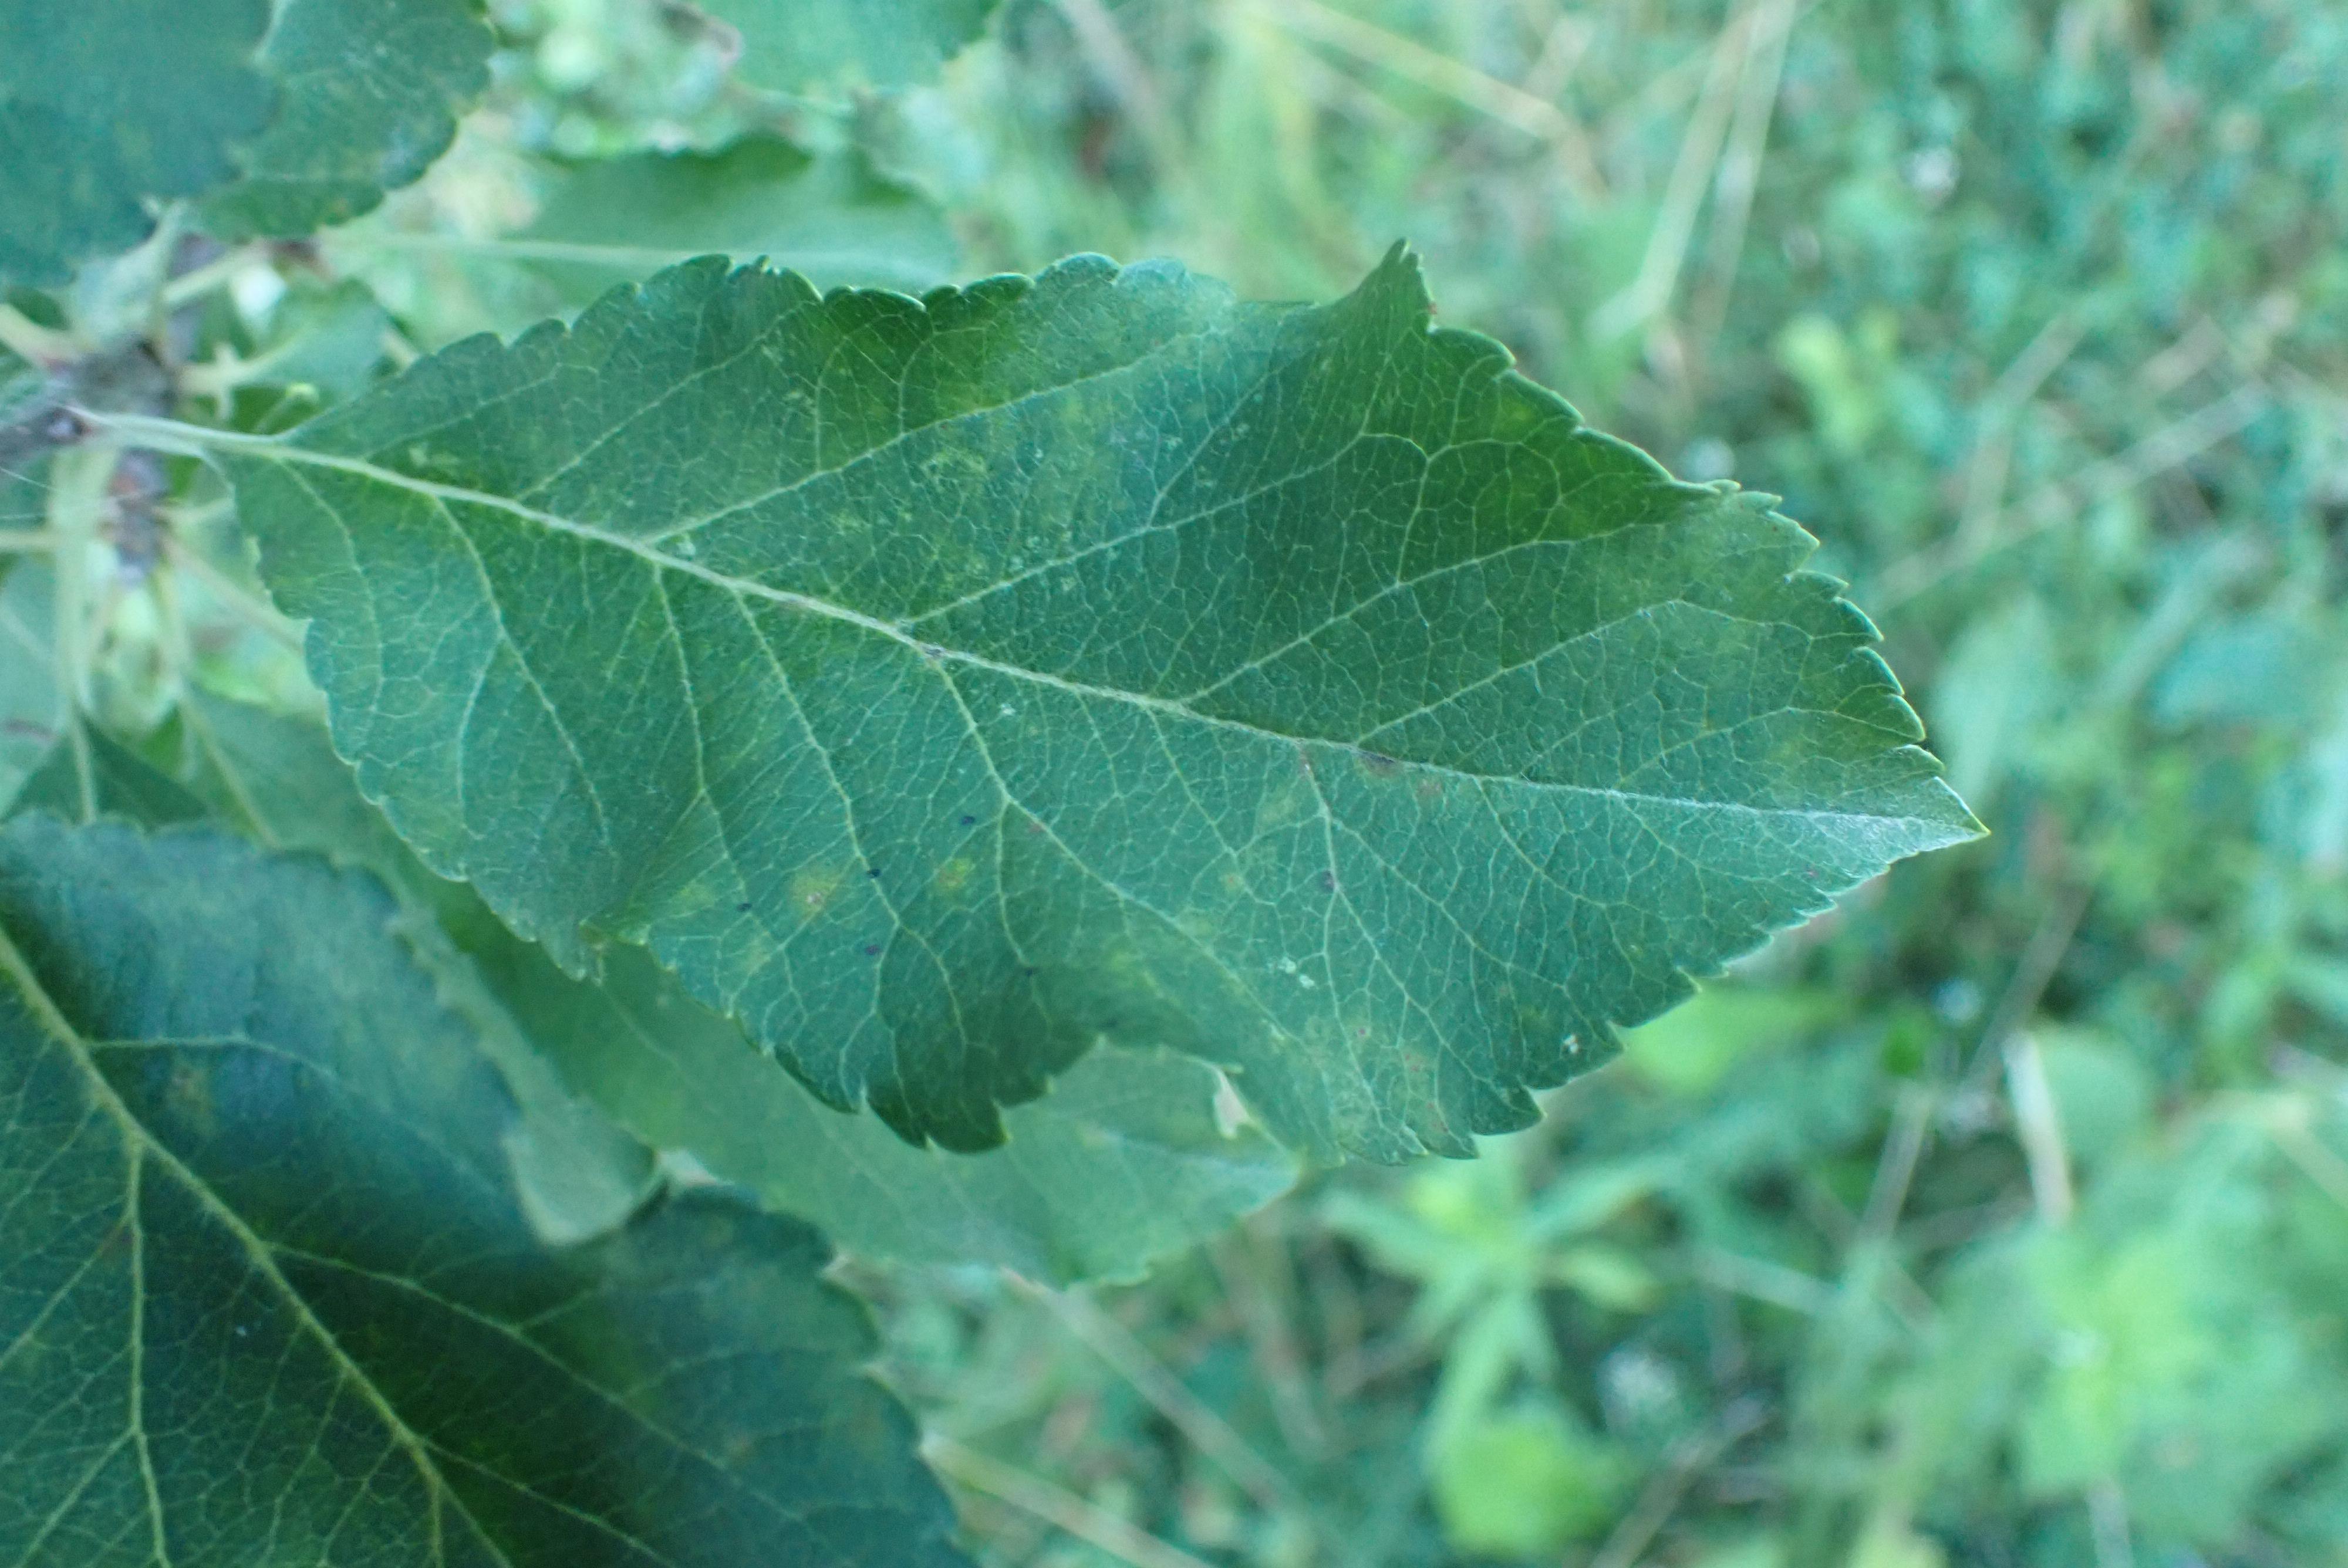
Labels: scab